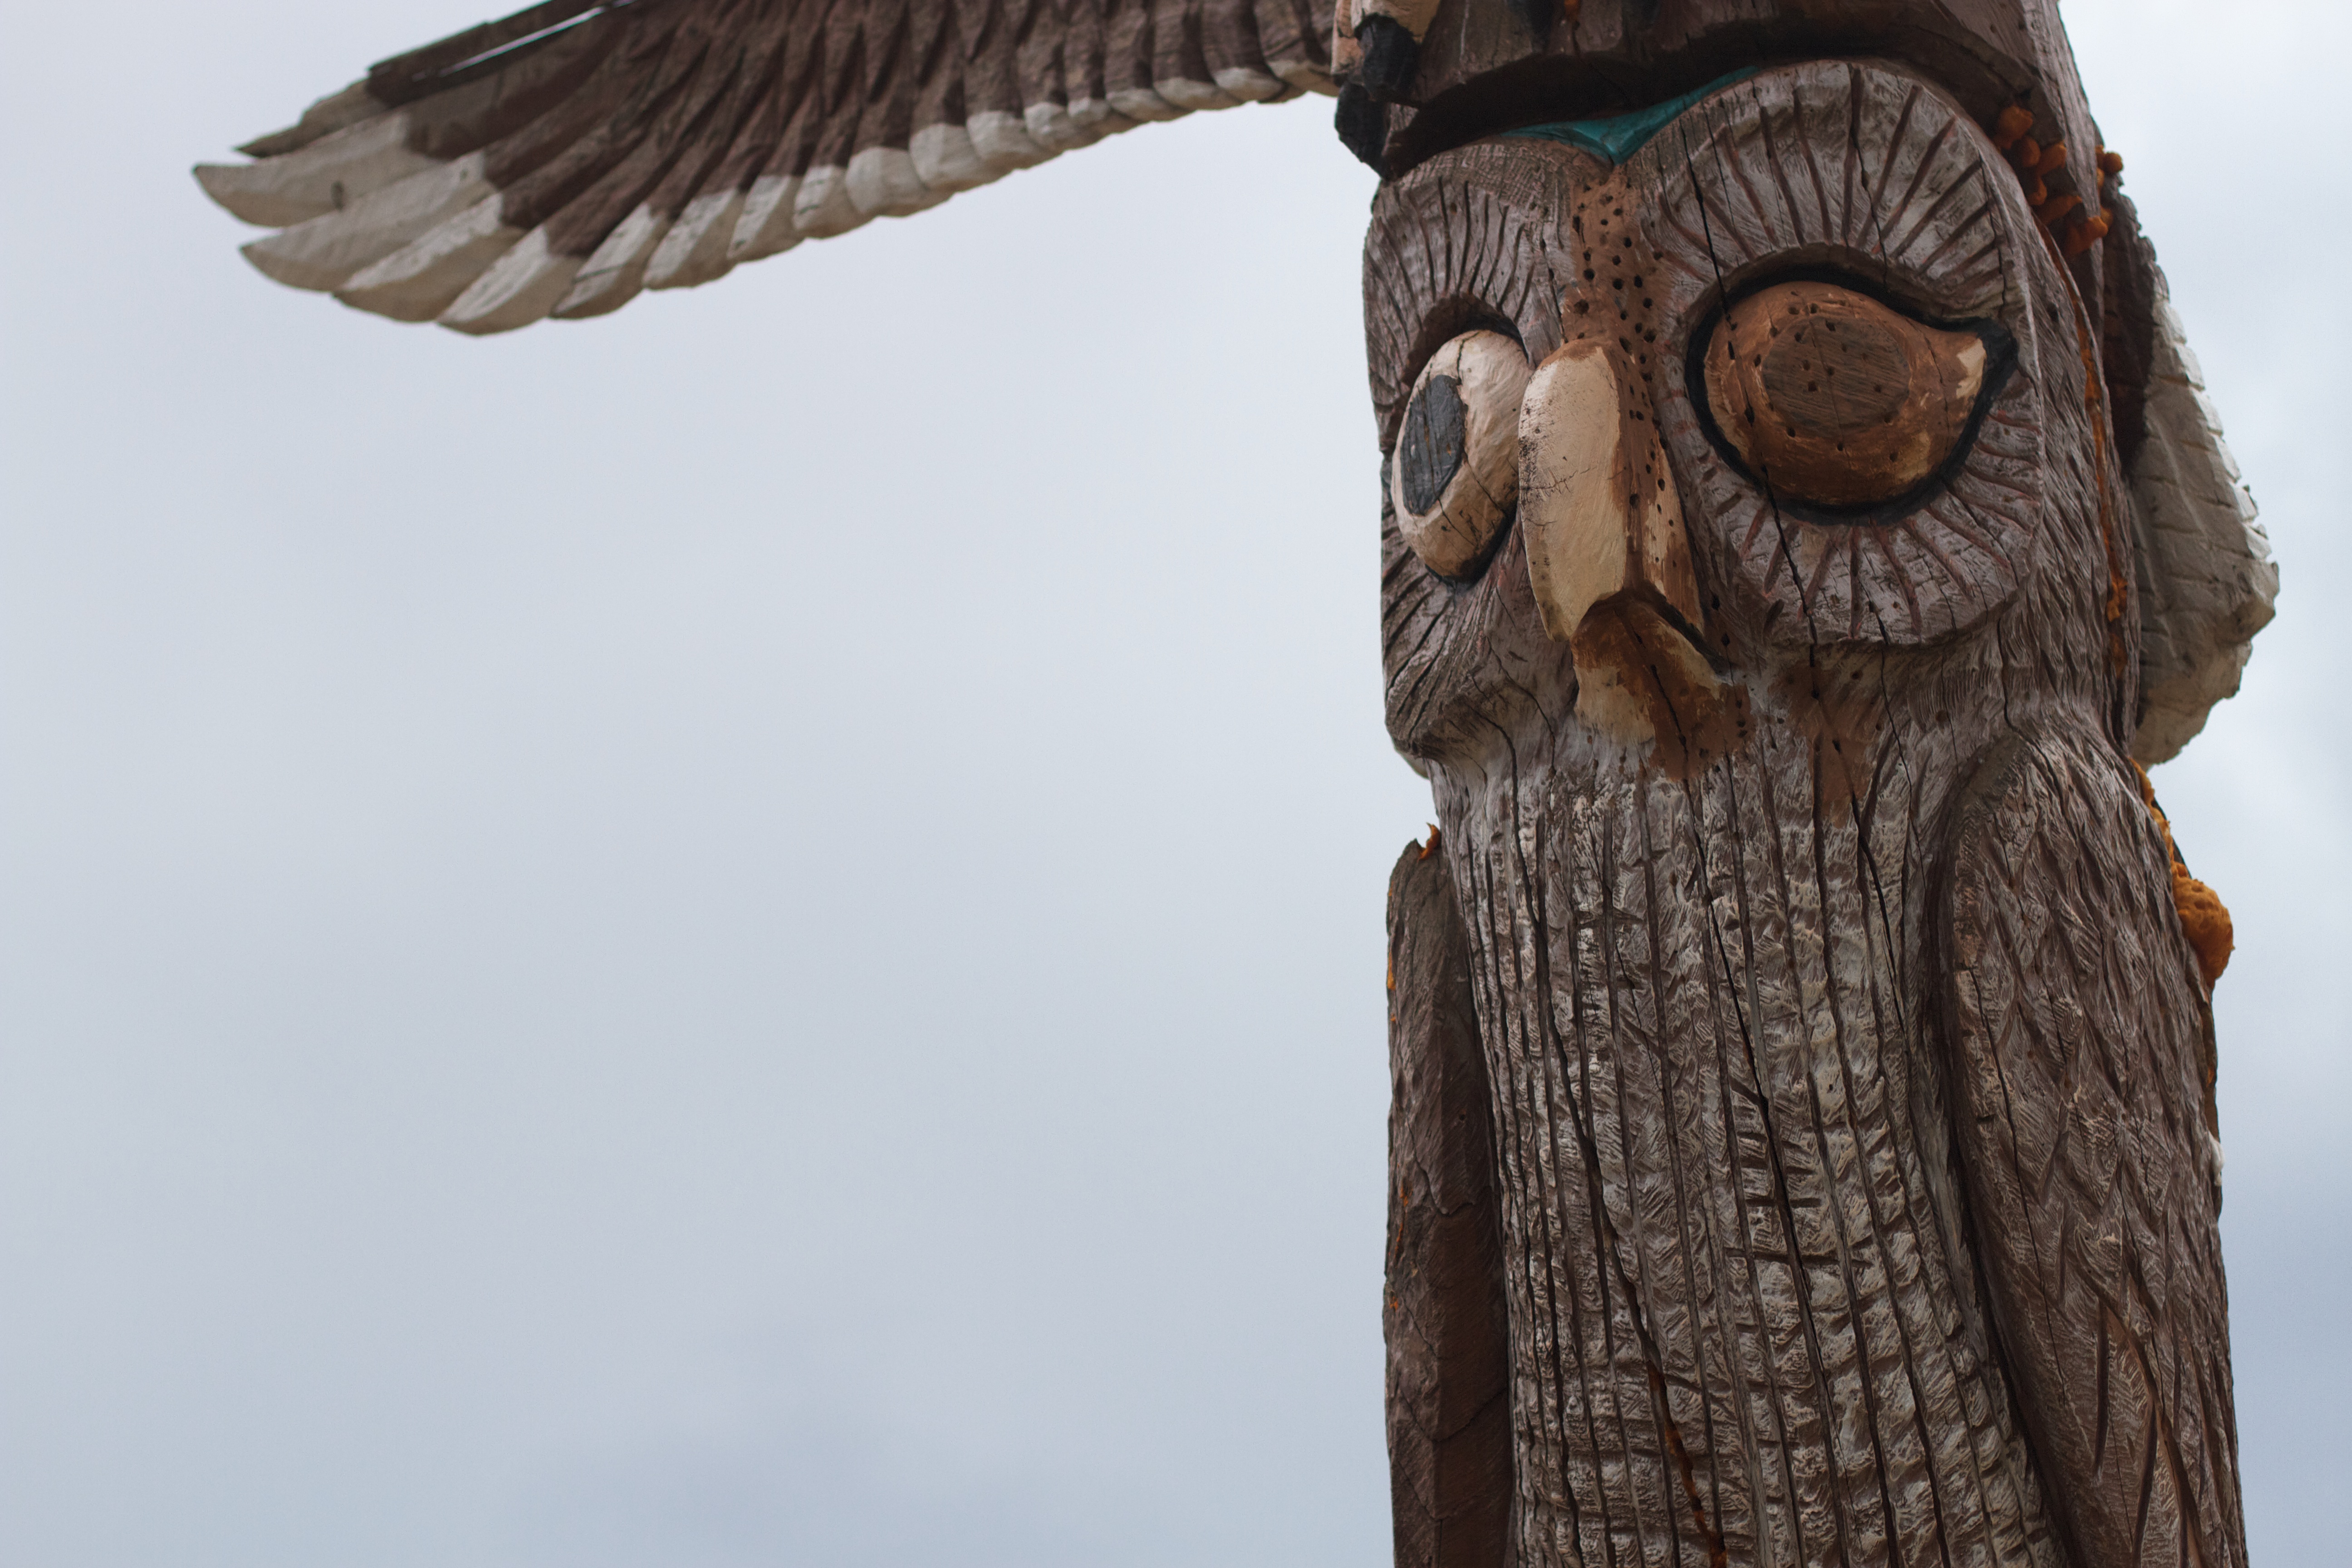
bird, wing, monument, statue, owl, bird of prey, sculpture, art, temple, carving